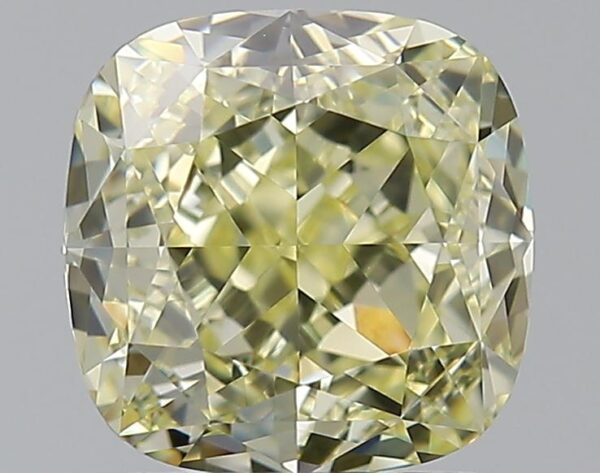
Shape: cushion
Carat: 1.72
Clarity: IF
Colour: Y-Z
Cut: EX
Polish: EX
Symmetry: VG
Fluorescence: N
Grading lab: GIA
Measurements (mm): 6.51 x 6.5 x 4.5